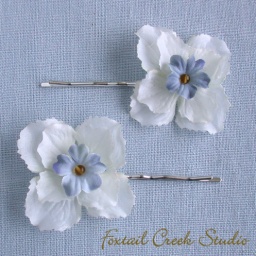
Hydrangea bobbies in white and blue